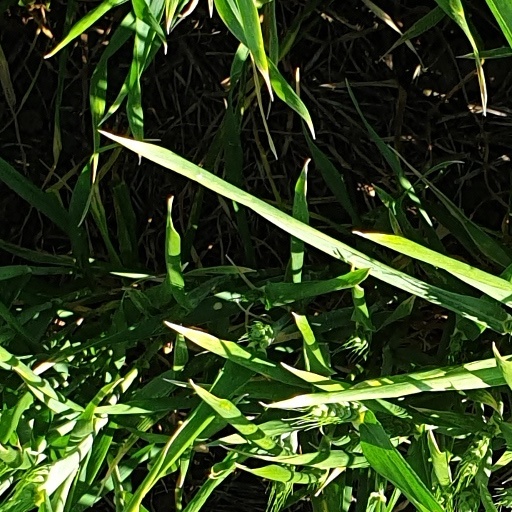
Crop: wheat